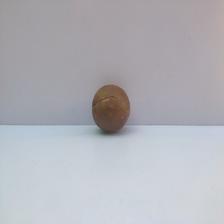
Size: Spoiled